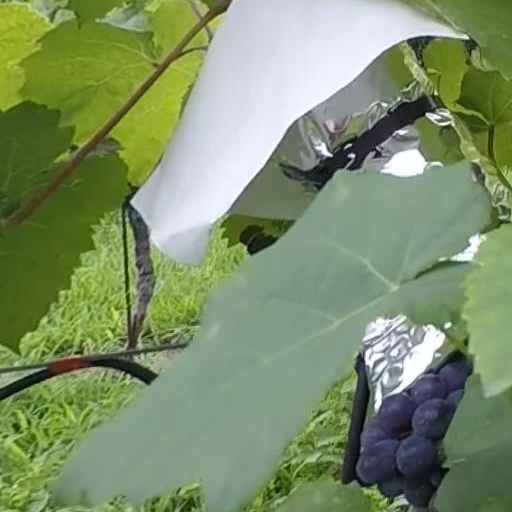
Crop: grape